Cybernary

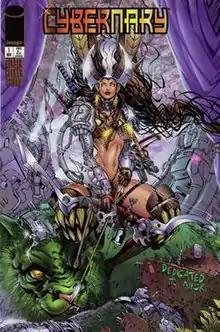
Cover of the first issue

Cybernary is a comic book series created by comic book artist Nick Manabat with writer Steve Gerber and published by American company Wildstorm Productions in 1995. It tells the story of Katrina Cupertino (Cybernary), a cybernetic anti-heroine carrying the consciousness of Yamiko Gamorra.